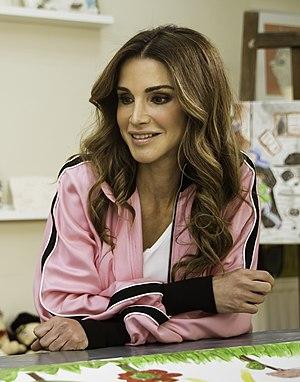
Cet article donne la liste des reines consorts de l'Émirat hachémite de Transjordanie et du Royaume hachémite de Jordanie.
Rania Al-Yassin ou Rania al-Abdallah, née le 31 août 1970 au Koweït, issue d'une famille d'origine palestinienne, est l'actuelle reine de Jordanie depuis le 22 mars 1999, lorsque son époux, le roi Abdallah II, lui octroie le titre de reine après être lui-même devenu roi le 7 février de la même année. Elle est l'épouse du roi Abdallah II depuis le 10 juin 1993.